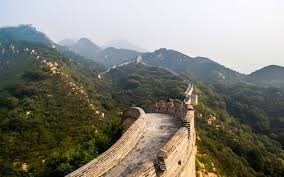
Landmark: Great Wall of China